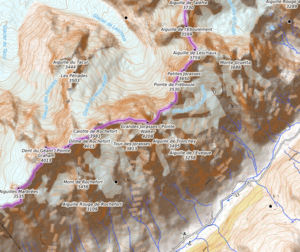
carte réalisée sur umap This map was created from OpenStreetMap project data, collected by the community. This map may be incomplete, and may contain errors. Don't rely solely on it for navigation.
Les Grandes Jorasses sont un sommet des Alpes dans le massif du Mont-Blanc, entre la France et l'Italie.